Augustin de Lespinasse

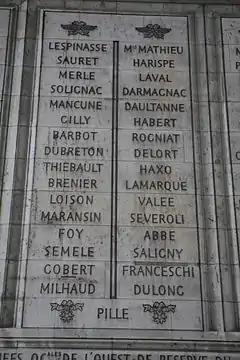
Lespinasse is at the top of Column 35

The French built the "Sans Culottes Camp" covering the village of Urrugne near the Bay of Biscay. The camp was used as a place to train new conscripts. One notable feature of the "Sans Culottes Camp" was that the soldiers lived in huts instead of tents. Jacques Léonard Muller organized his army into 40 battalions in five divisions, despite having to send 8,000 troops to other armies in January 1794. The 26 best battalions were distributed among the front-line divisions of Jean Henri Guy Nicolas de Frégeville, Bon-Adrien Jeannot de Moncey and Henri François Delaborde while the remaining 14 were parceled out to the divisions of Jean-Antoine Marbot and Jean Mauco. Lespinasse was in charge of building fortifications during the winter. These earthworks consisted of forts connected by breastworks. The entire front from Hendaye to the sources of the Nive River was covered by mutually-supporting redoubts.